Lead abatement

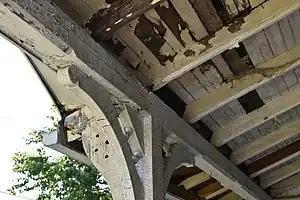
Lead paint can crack and form flakes, which then contaminate the surrounding environment.

The production and consumption of lead-based paints is a worldwide issue. Many Asian countries, especially China, depend on the import, export, production, and consumption of paints. However, the paints produced in China and other Asian countries are problematic. Paints used for toys, paint to make finger paint, interior and exterior wall paint, and woodenware paints are all the types of paints produced in Asian countries, particularly China. Many paints contain much more lead content than regulatory standards allow. It is important to note that the regulatory standards can be misleading as well. For example, in China, the safe lead content criteria is based on soluble lead levels, not total lead levels; this can lead to paints being labeled as safe even when they contain harmful concentrations of lead. It was also found in a study that colored paints have more lead concentrations than pure white paints, most likely due to lead being added for additional color enhancement. As such, even with regulatory standards for lead content in paints, there are still paints with lead being produced around the world. It has been observed that paints produced in third world, developing countries contain higher lead content than those produced in first world, developed countries. The production and consumption of lead-based paints is actually growing in developing countries. In these developing countries, many of which do not have the proper resources, personnel, technology, and tools to remove lead from their paints. Thus, many lead-related illnesses and defects, especially in children, are arising in these countries. In order to prevent the detrimental effects of the production and consumption of lead-based paints, the United Nations Environment Program (UNEP) has initiated the Global Alliance to Eliminate Lead Paint to prevent exposure to lead through advocating the phase-out of paints containing lead. Through these kinds of programs, it is important that all countries worldwide understand what lead-based paints are, what the effects and risks of lead-based paints are, what alternatives to lead-based paints there are, and what the proper removal methods and strategies are. Verification of all paint content labels, correct adjustment of regulatory standards and criteria for safe lead content in paints, and awareness and education are crucial in abating lead-based paint and its harmful effects around the world.